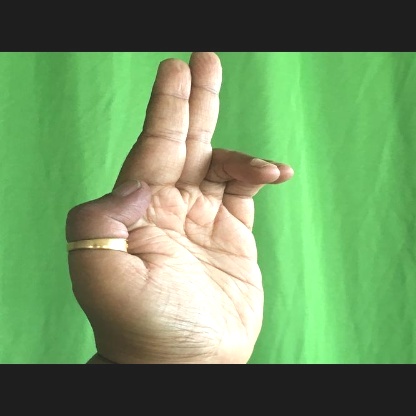
Mudra: Ardhapathaka